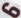
Number: 6